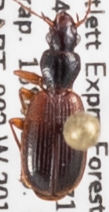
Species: Cymindis neglecta
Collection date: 2019-09-18
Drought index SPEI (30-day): -0.226
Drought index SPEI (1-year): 1.01
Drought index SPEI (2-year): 0.6652